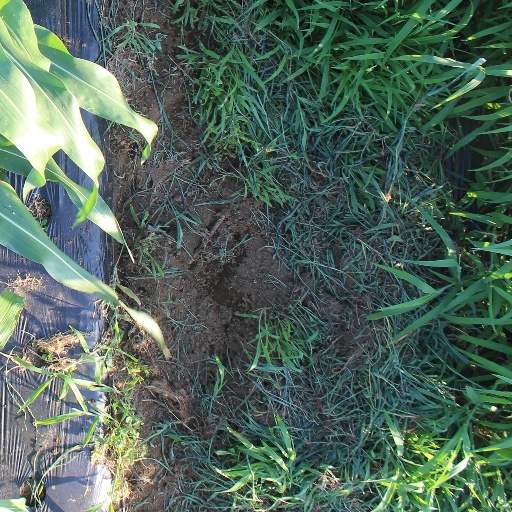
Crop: sorghum